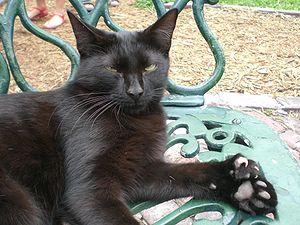
Un chat polydactyle ou hyperdactyle est un chat qui a une anomalie physique congénitale qui consiste en une présence de doigts supérieure à la normale, sur une ou sur toutes les pattes causée par une mutation génétique.